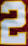
Number: 2